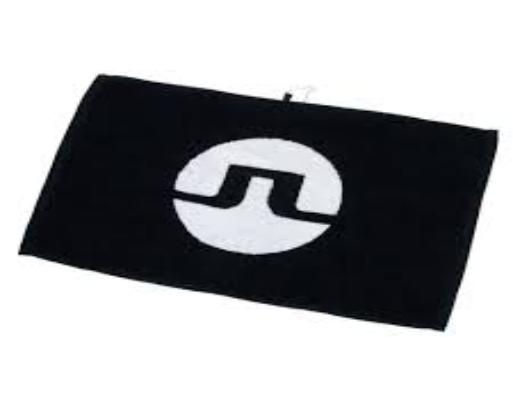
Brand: jlindeberg-1
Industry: Clothes